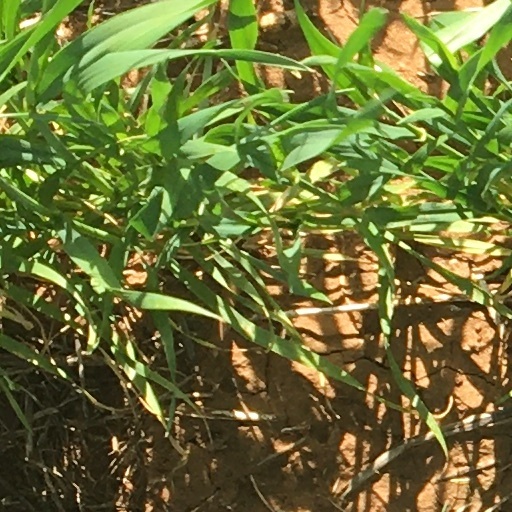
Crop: wheat